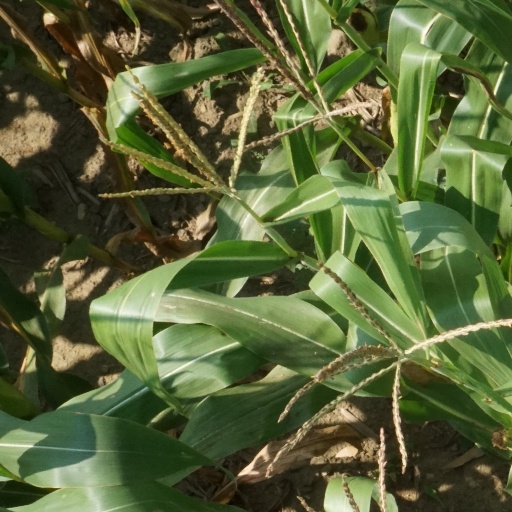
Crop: maize; corn